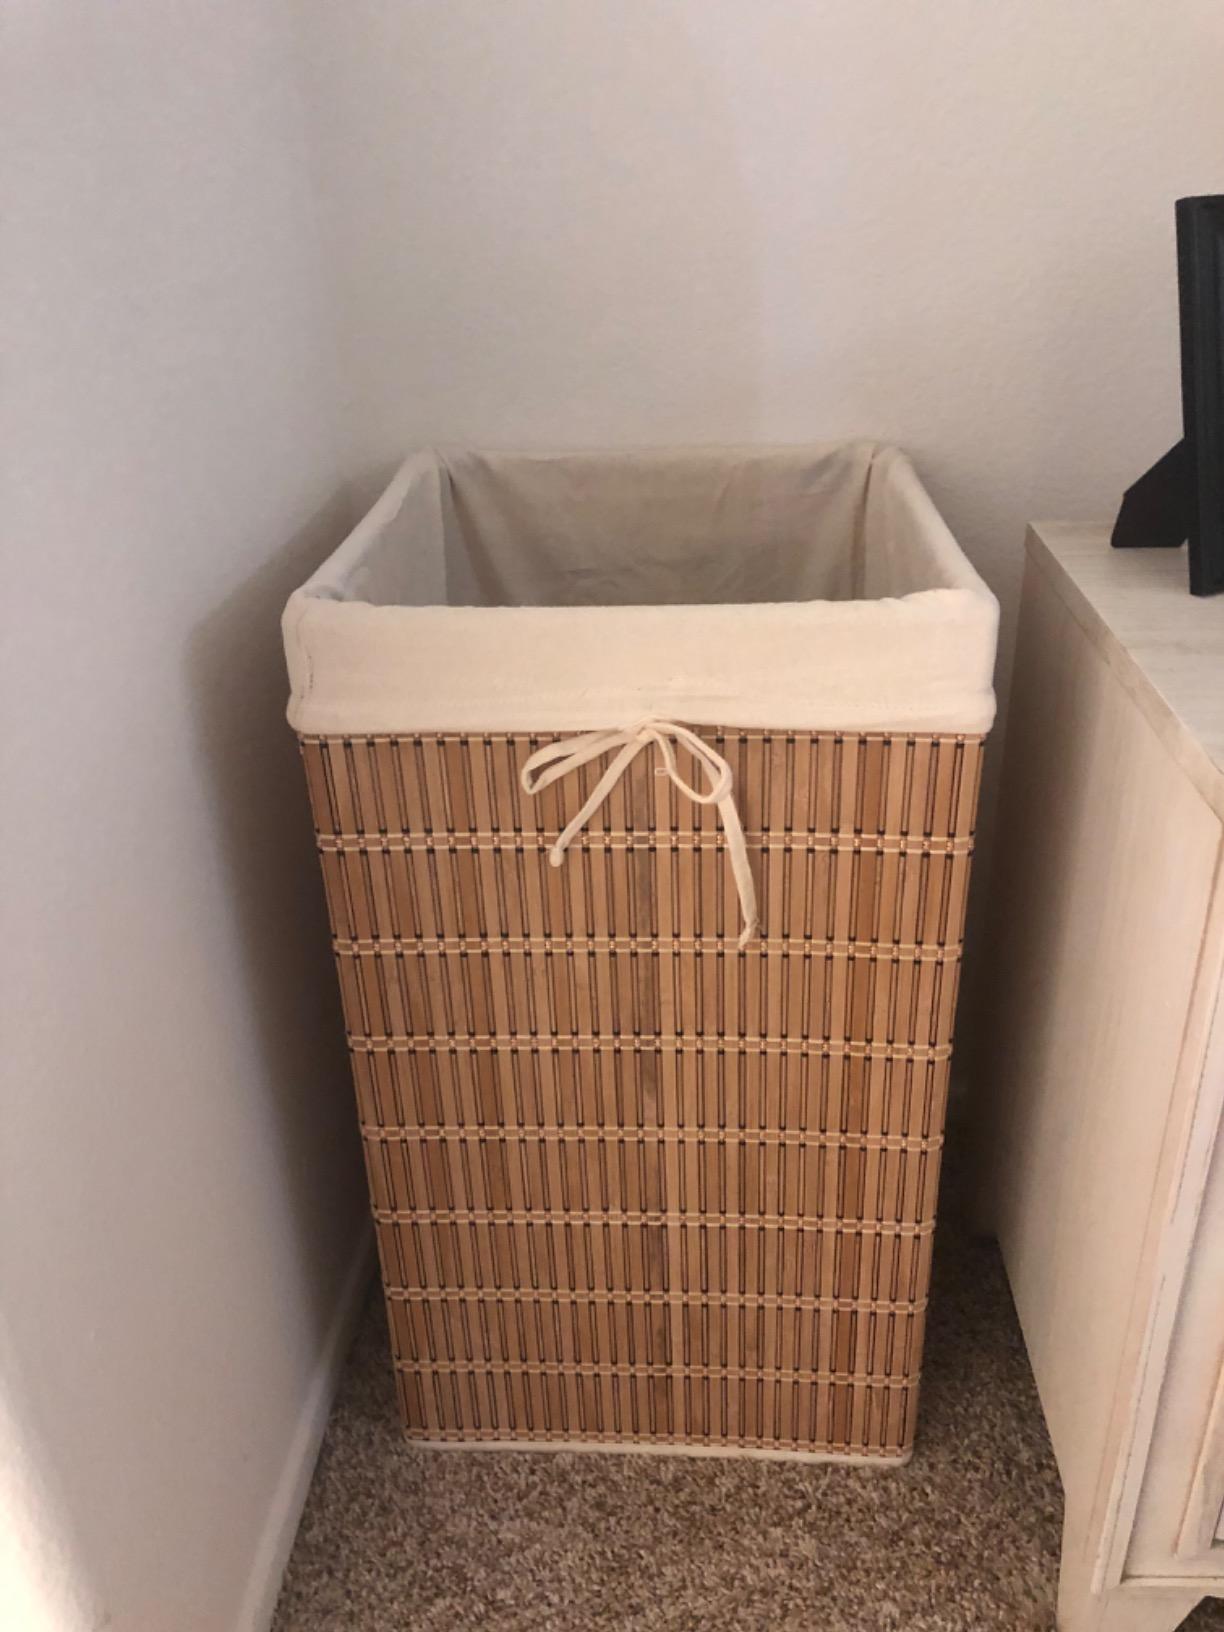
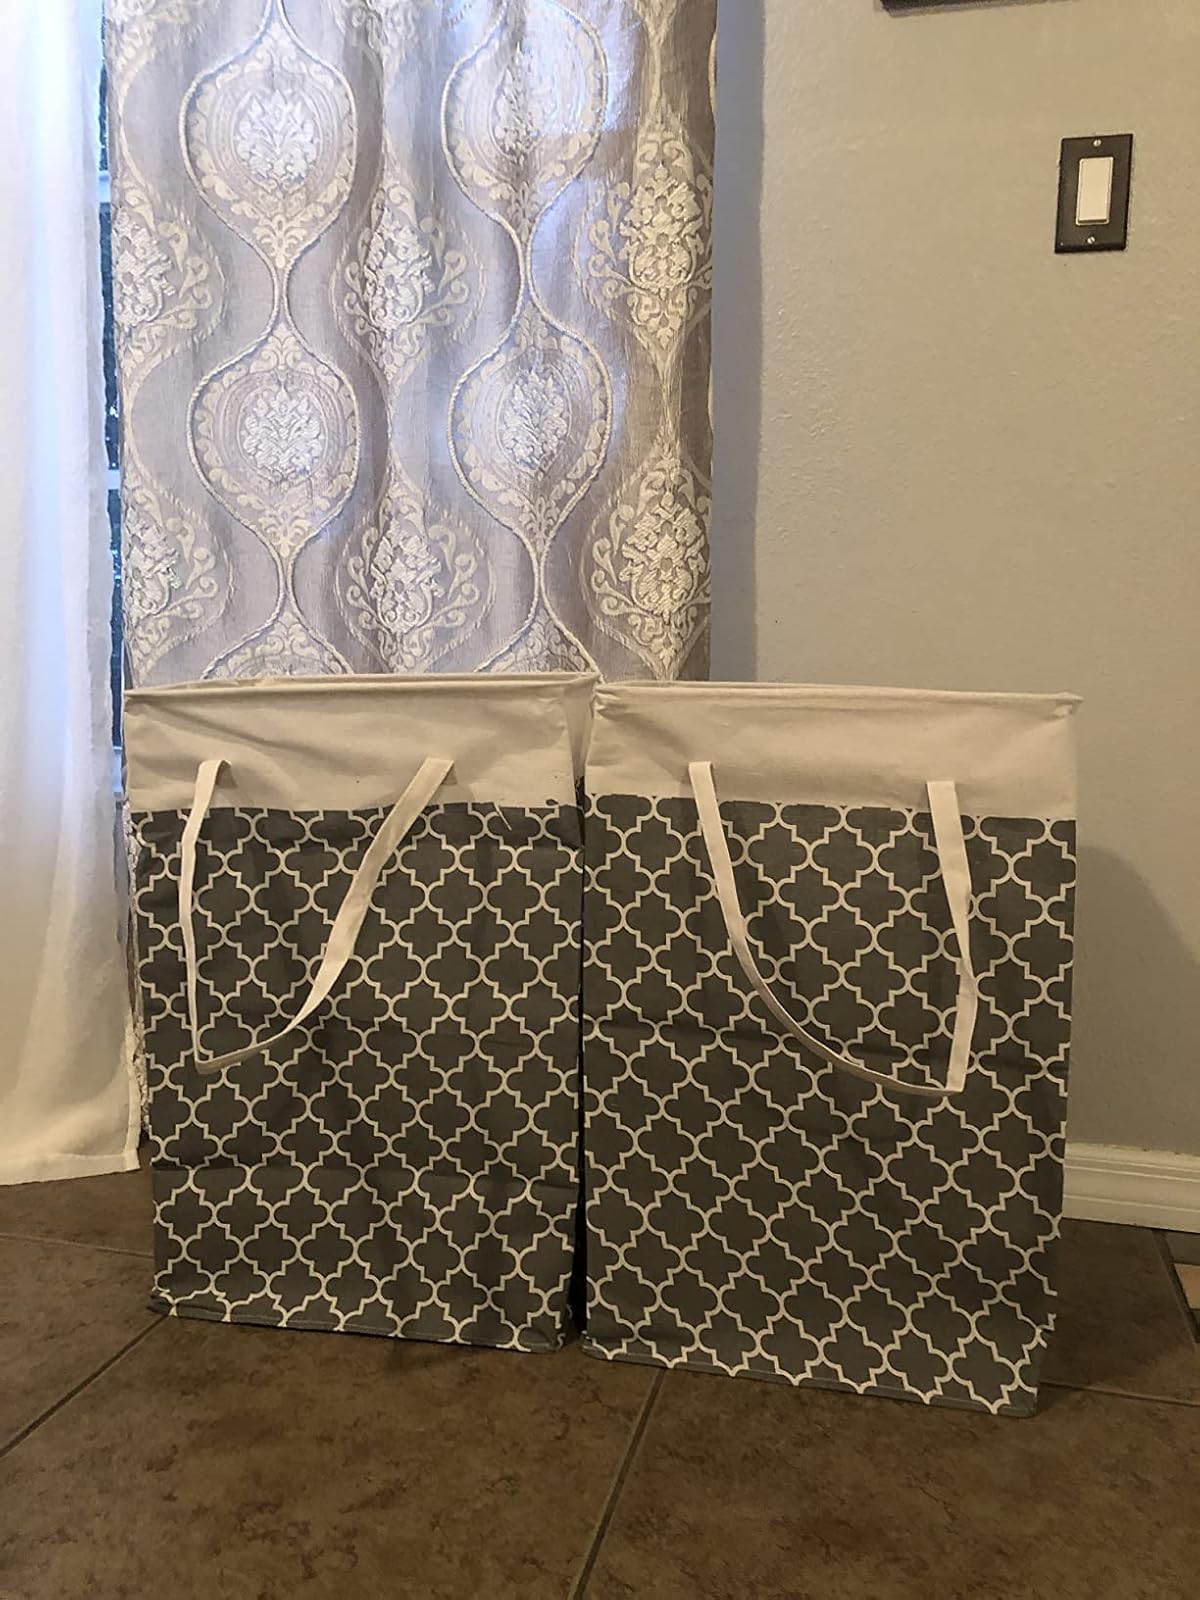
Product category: items_hamper
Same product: no